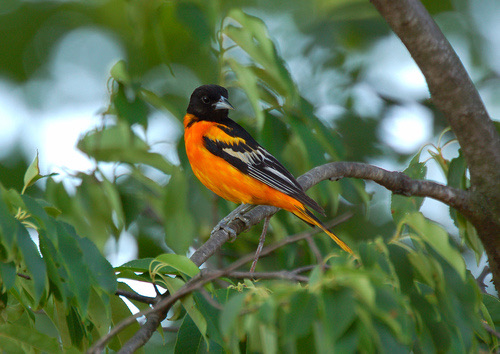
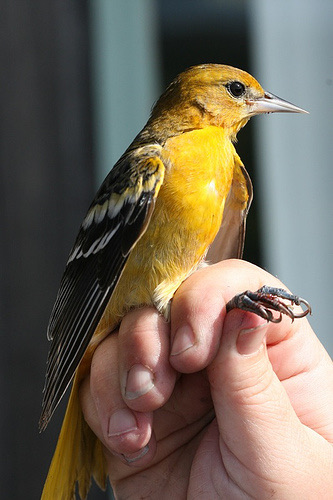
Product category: misc
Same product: yes